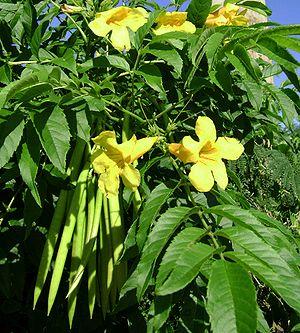
Tecoma stans, communément appelé Bois pissenlit, Bois Caraïbes ou Trompette d'or, est une espèce d'arbuste tropical de la famille des Bignoniaceae.